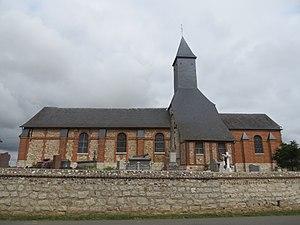
Église Saint-Pierre de Fresne-le-Plan, du XVIIIe siècle.
Fresne-le-Plan est une commune française située dans le département de la Seine-Maritime en région Normandie.